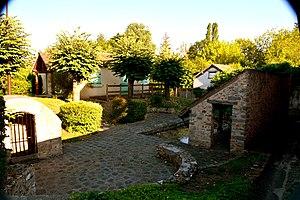
Lavoir du centre bourg